Bresse Gauloise

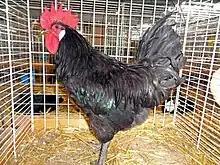
Bresse Noire or Bresse de Louhans, cock bird

The Bresse Gauloise is a French breed of domestic chicken. It originates in the historic region and former province of Bresse, in the regions of Rhône-Alpes, Bourgogne and Franche-Comté, in eastern France. Because of legal restrictions on the use of the name, only white chickens raised within that area may be called "Bresse"; outside it, they are given the name "Gauloise"; the breed name combines both. Four colours are recognised for the Bresse Gauloise, three of them linked to areas within Bresse: the Bresse de Bourg is "grey" (silver-pencilled); the Bresse de Bény is white; the Bresse de Louhans is black; and a blue variety has recently been created. White Bresse de Bény chickens and capons raised in the area of Bresse have "appellation d'origine contrôlée" status and are marketed as poulet de Bresse; they are regarded as a premium product and command higher prices than other chickens.